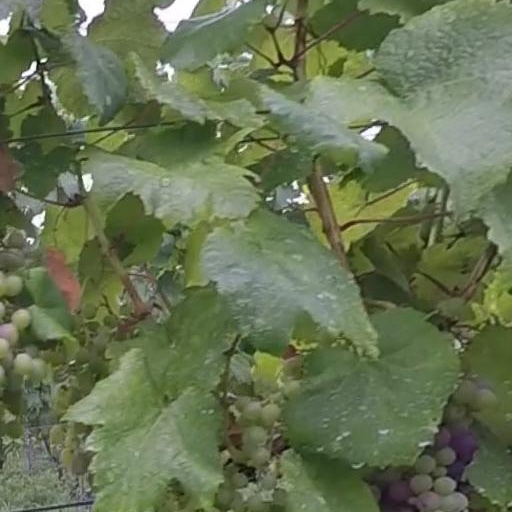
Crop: grape